Hans Martin Sutermeister

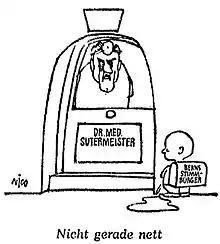
Cartoon by Nico on Sutermeister's deselection as Bernese city counciller after the schoolbook affair, 1971

He joined the Ring of Independents political party and began his political career in the legislature of the Canton of Bern. From 1967 to 1971 he served as a member of the municipal executive, as well as director of the city's schools. As school director, he promoted comprehensive schools. Although he had a reputation as a progressive within his party, he also stirred some concern both inside and outside the party by fiercely criticizing "The Little Red Schoolbook", an educational manifesto deriving from the 1968 student protest movement that urged students to reject societal norms. "Der Spiegel" quoted his warning to all educators: We will not permit our youth, who are today still healthy, and our freedom-based Western culture, to be undermined by such softening-up tactics, which are clearly controlled from the East, and made 'Ready for conquest' by Communism.